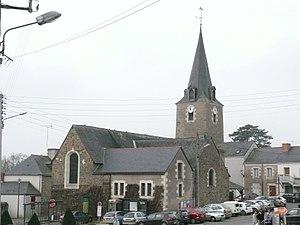
L'église Saint-Venant de La Meignanne (Maine-et-Loire, Pays de la Loire, France).